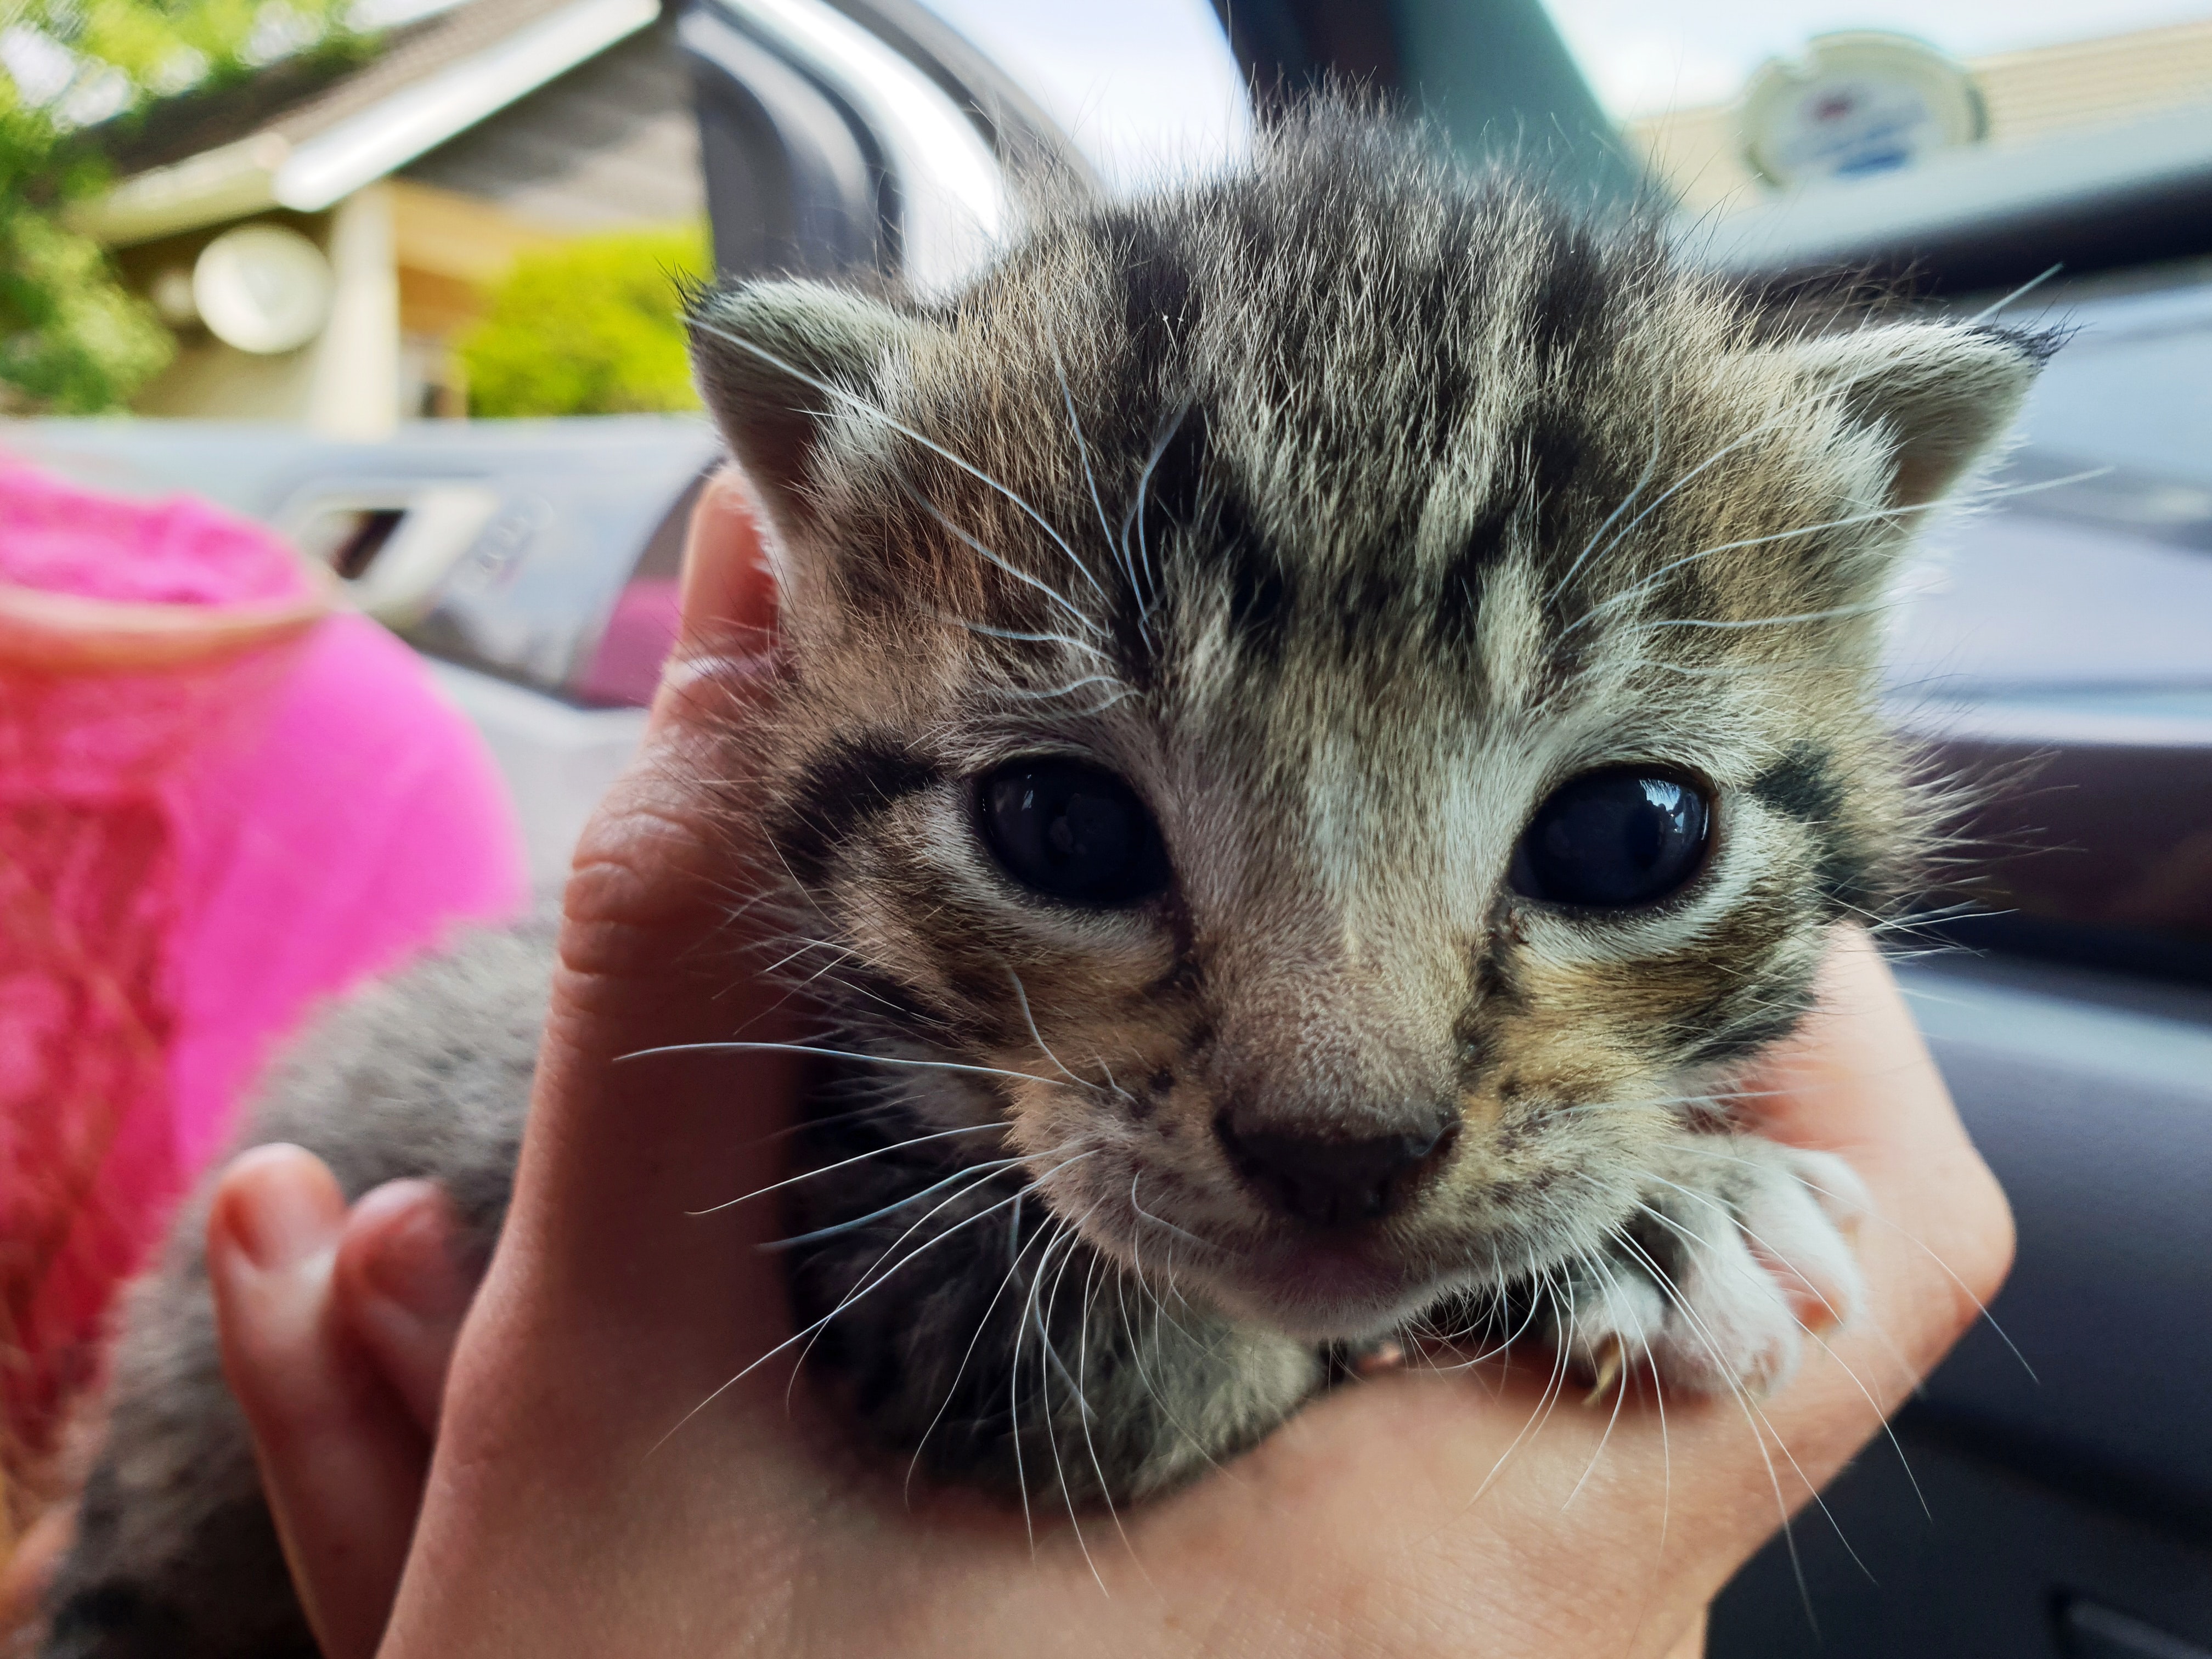
cat, mammal, vertebrate, whiskers, small to medium sized cats, felidae, carnivore, domestic short haired cat, european shorthair, asian, tabby cat, snout, dragon li, kitten, bengal, american shorthair, pixie bob, fawn, toyger, american curl